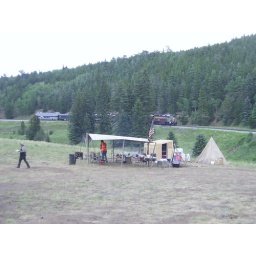
kitchen w/ train in b/g